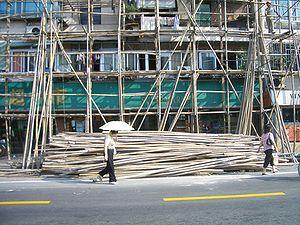
Un échafaudage est une construction temporaire constituée de ponts, de passerelles ou de plates-formes soutenus par une charpente en bois, en acier ou en aluminium. Il est destiné à permettre l'accès des artisans du matériel en tous points d'un bâtiment à édifier ou à réparer.
Les bambous sont des plantes monocotylédones appartenant à la famille des Poaceae, sous-famille des Bambusoideae. Ils se distinguent des autres graminées par leur port arborescent et leurs tiges ligneuses souvent de grande longueur, et sont répartis dans la classification botanique en deux tribus : les Bambuseae, originaires des régions tropicales et subtropicales, et les Arundinarieae, originaires des régions tempérées. Ils sont caractérisés notamment par leurs tiges formées d'un chaume, généralement creux, lignifié, à la croissance très rapide. Les bambous se sont adaptés à de nombreux climats et sont présents naturellement dans tous les continents à l'exception de l'Europe et de l'Antarctique. Il existe une troisième tribu de Bambusoideae, celle des Olyreae, qui rassemble des bambous herbacés, originaires des régions tropicales d'Amérique latine.